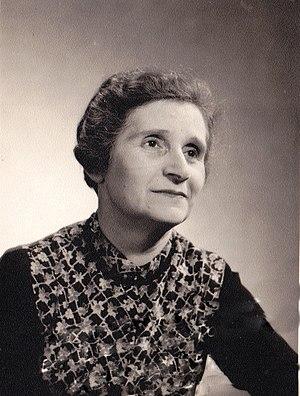
Photographie de Lucie Vellere
Lucie Vellère est une compositrice belge.